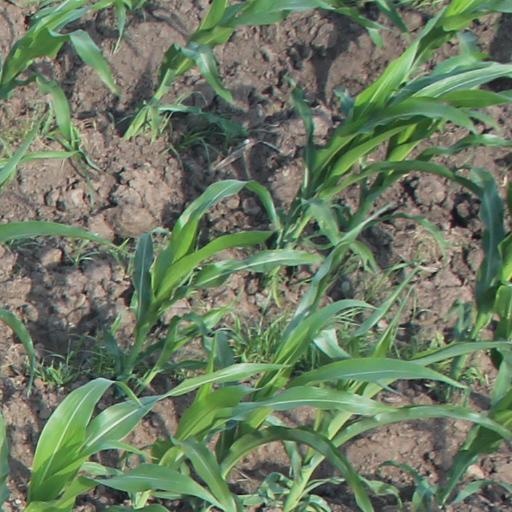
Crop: maize; corn